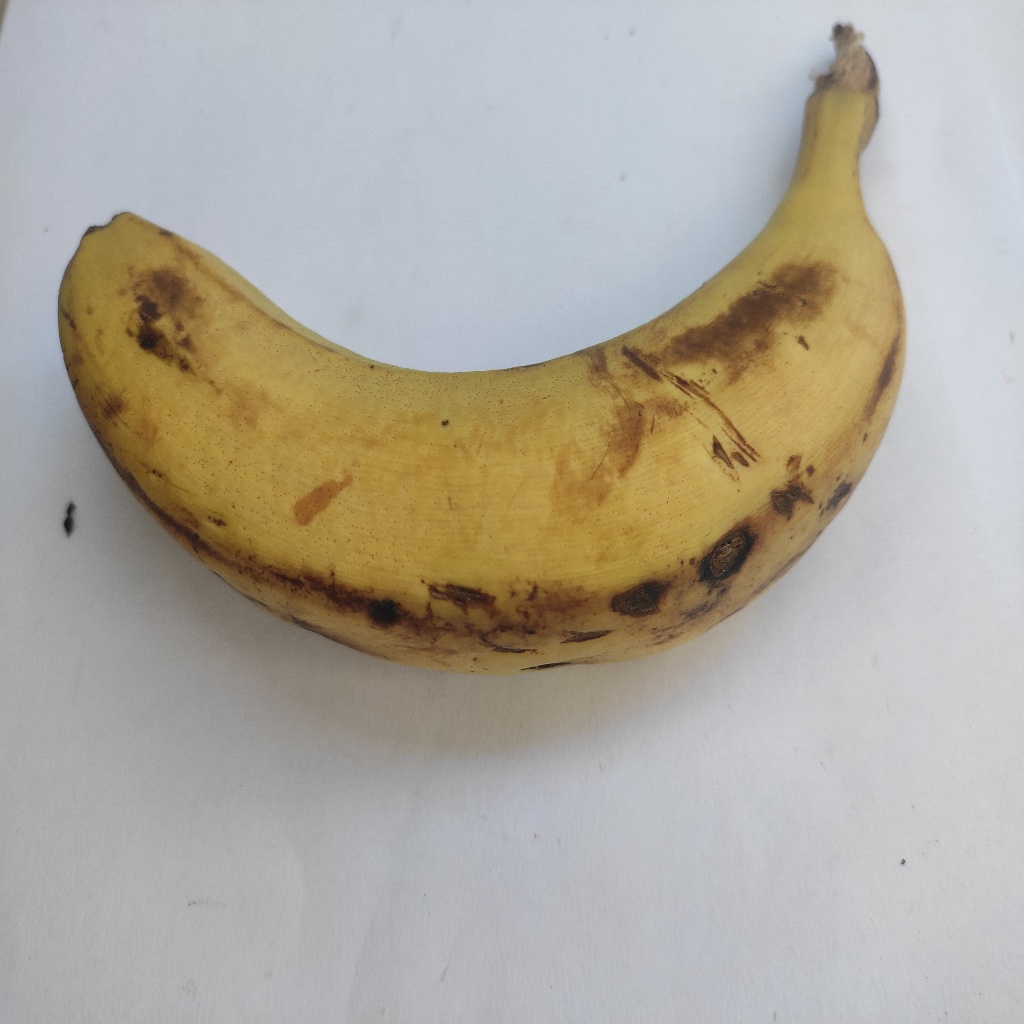
Crop: banana
Quality class: Class_A